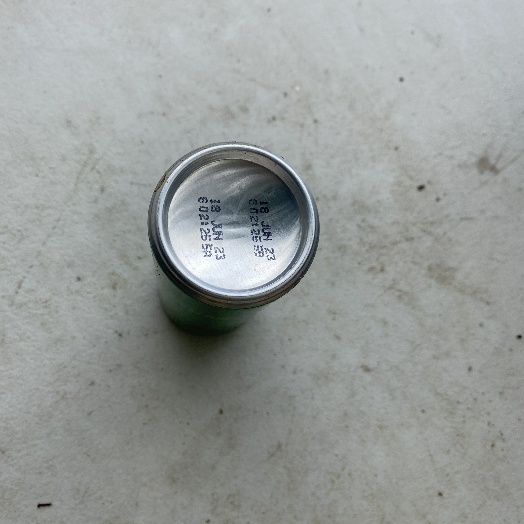
Label: Metal